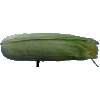
Label: Corn Husk 1